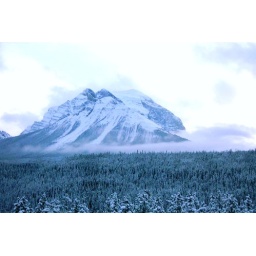
Low clouds hug a mountain base in Colorado.